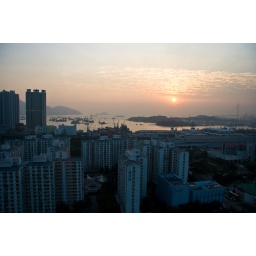
The view from the roof of my apartment building looking southwest in Sham Shui Po, Hong Kong